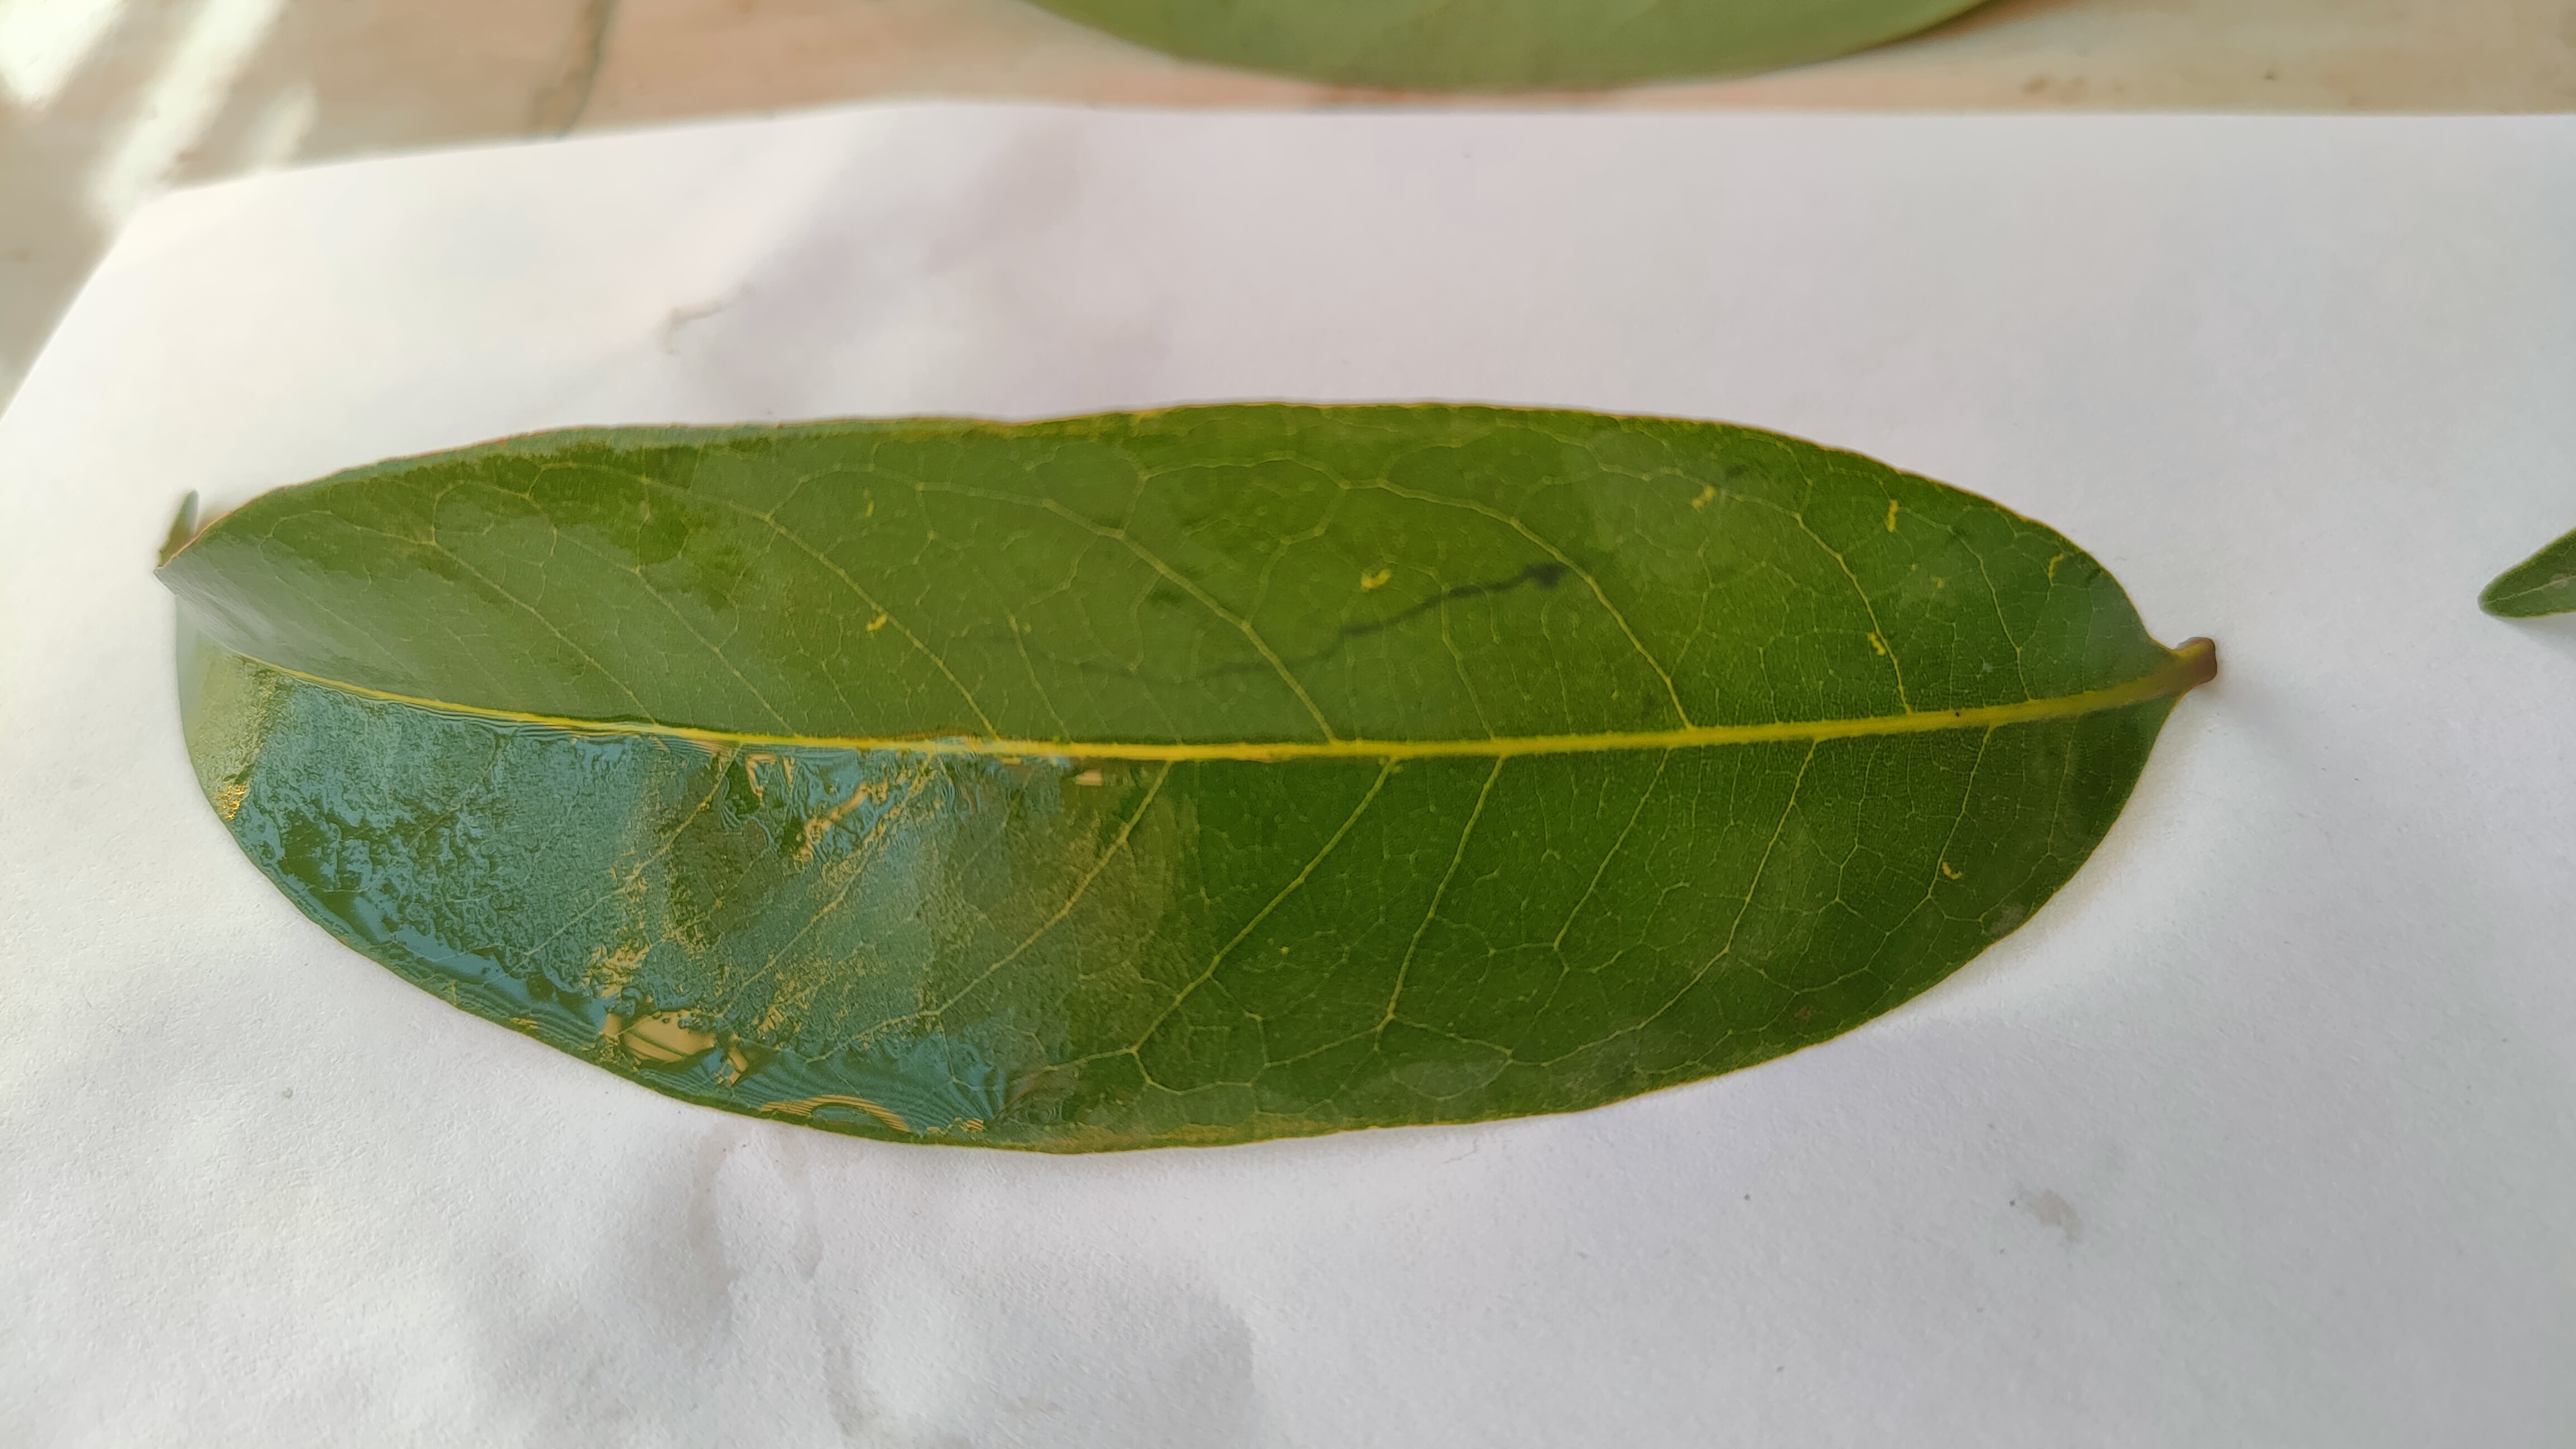
Leaf variety: Lychee